Ghajar

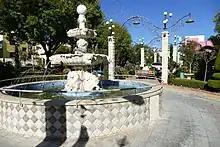
Ghajar village park

In April 2009, the IDF agreed to withdraw from northern Ghajar at a meeting at Ras al-Naqoura. On 13 May, the government of Israel suspended talks to await the outcome of the Lebanese Parliamentary elections, fearing a Hezbollah victory. In the wake of reports in December 2009 of a possible splitting of the village, 2,200 Ghajar residents took to the streets in protest.